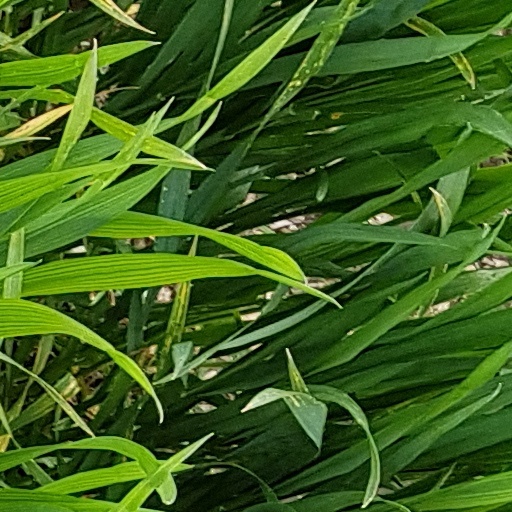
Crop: wheat